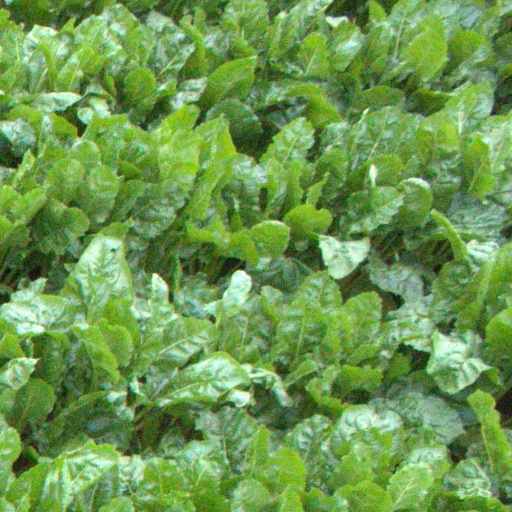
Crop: sugar beet